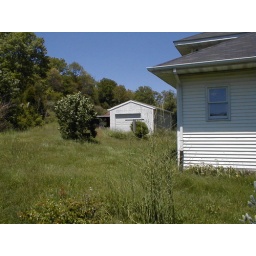
asparagus bed, the back addition, clothes line, garage (I guess), log barn way in back